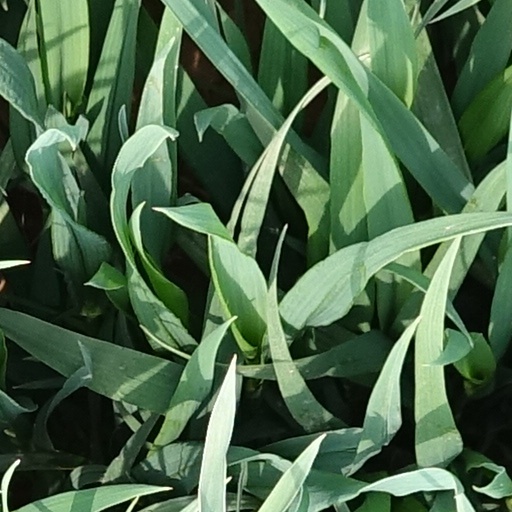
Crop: wheat